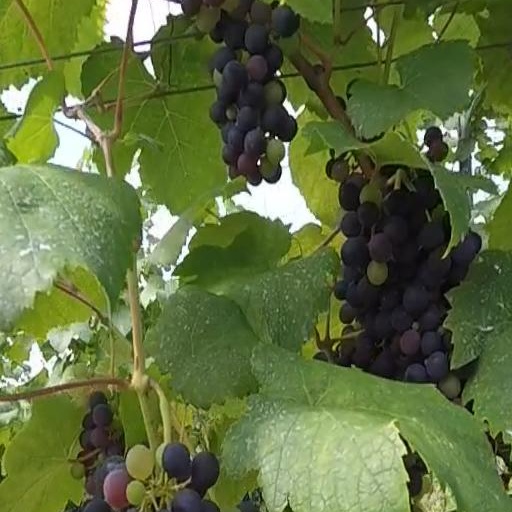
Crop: grape